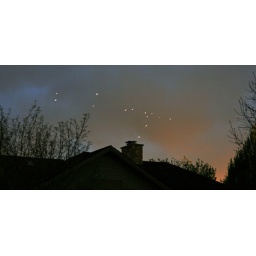
Check out the sunlight reflecting off these birds flying in the semi-night sky.